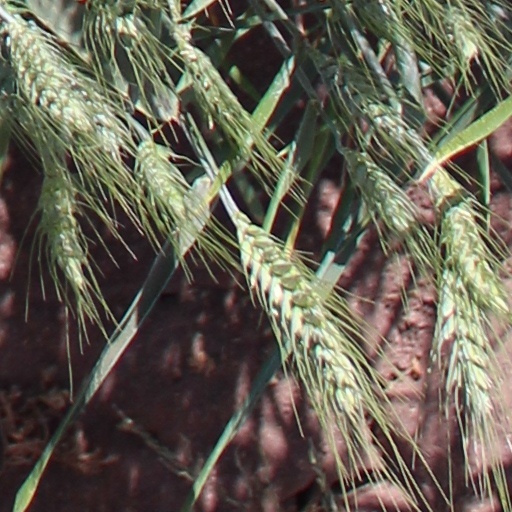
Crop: wheat